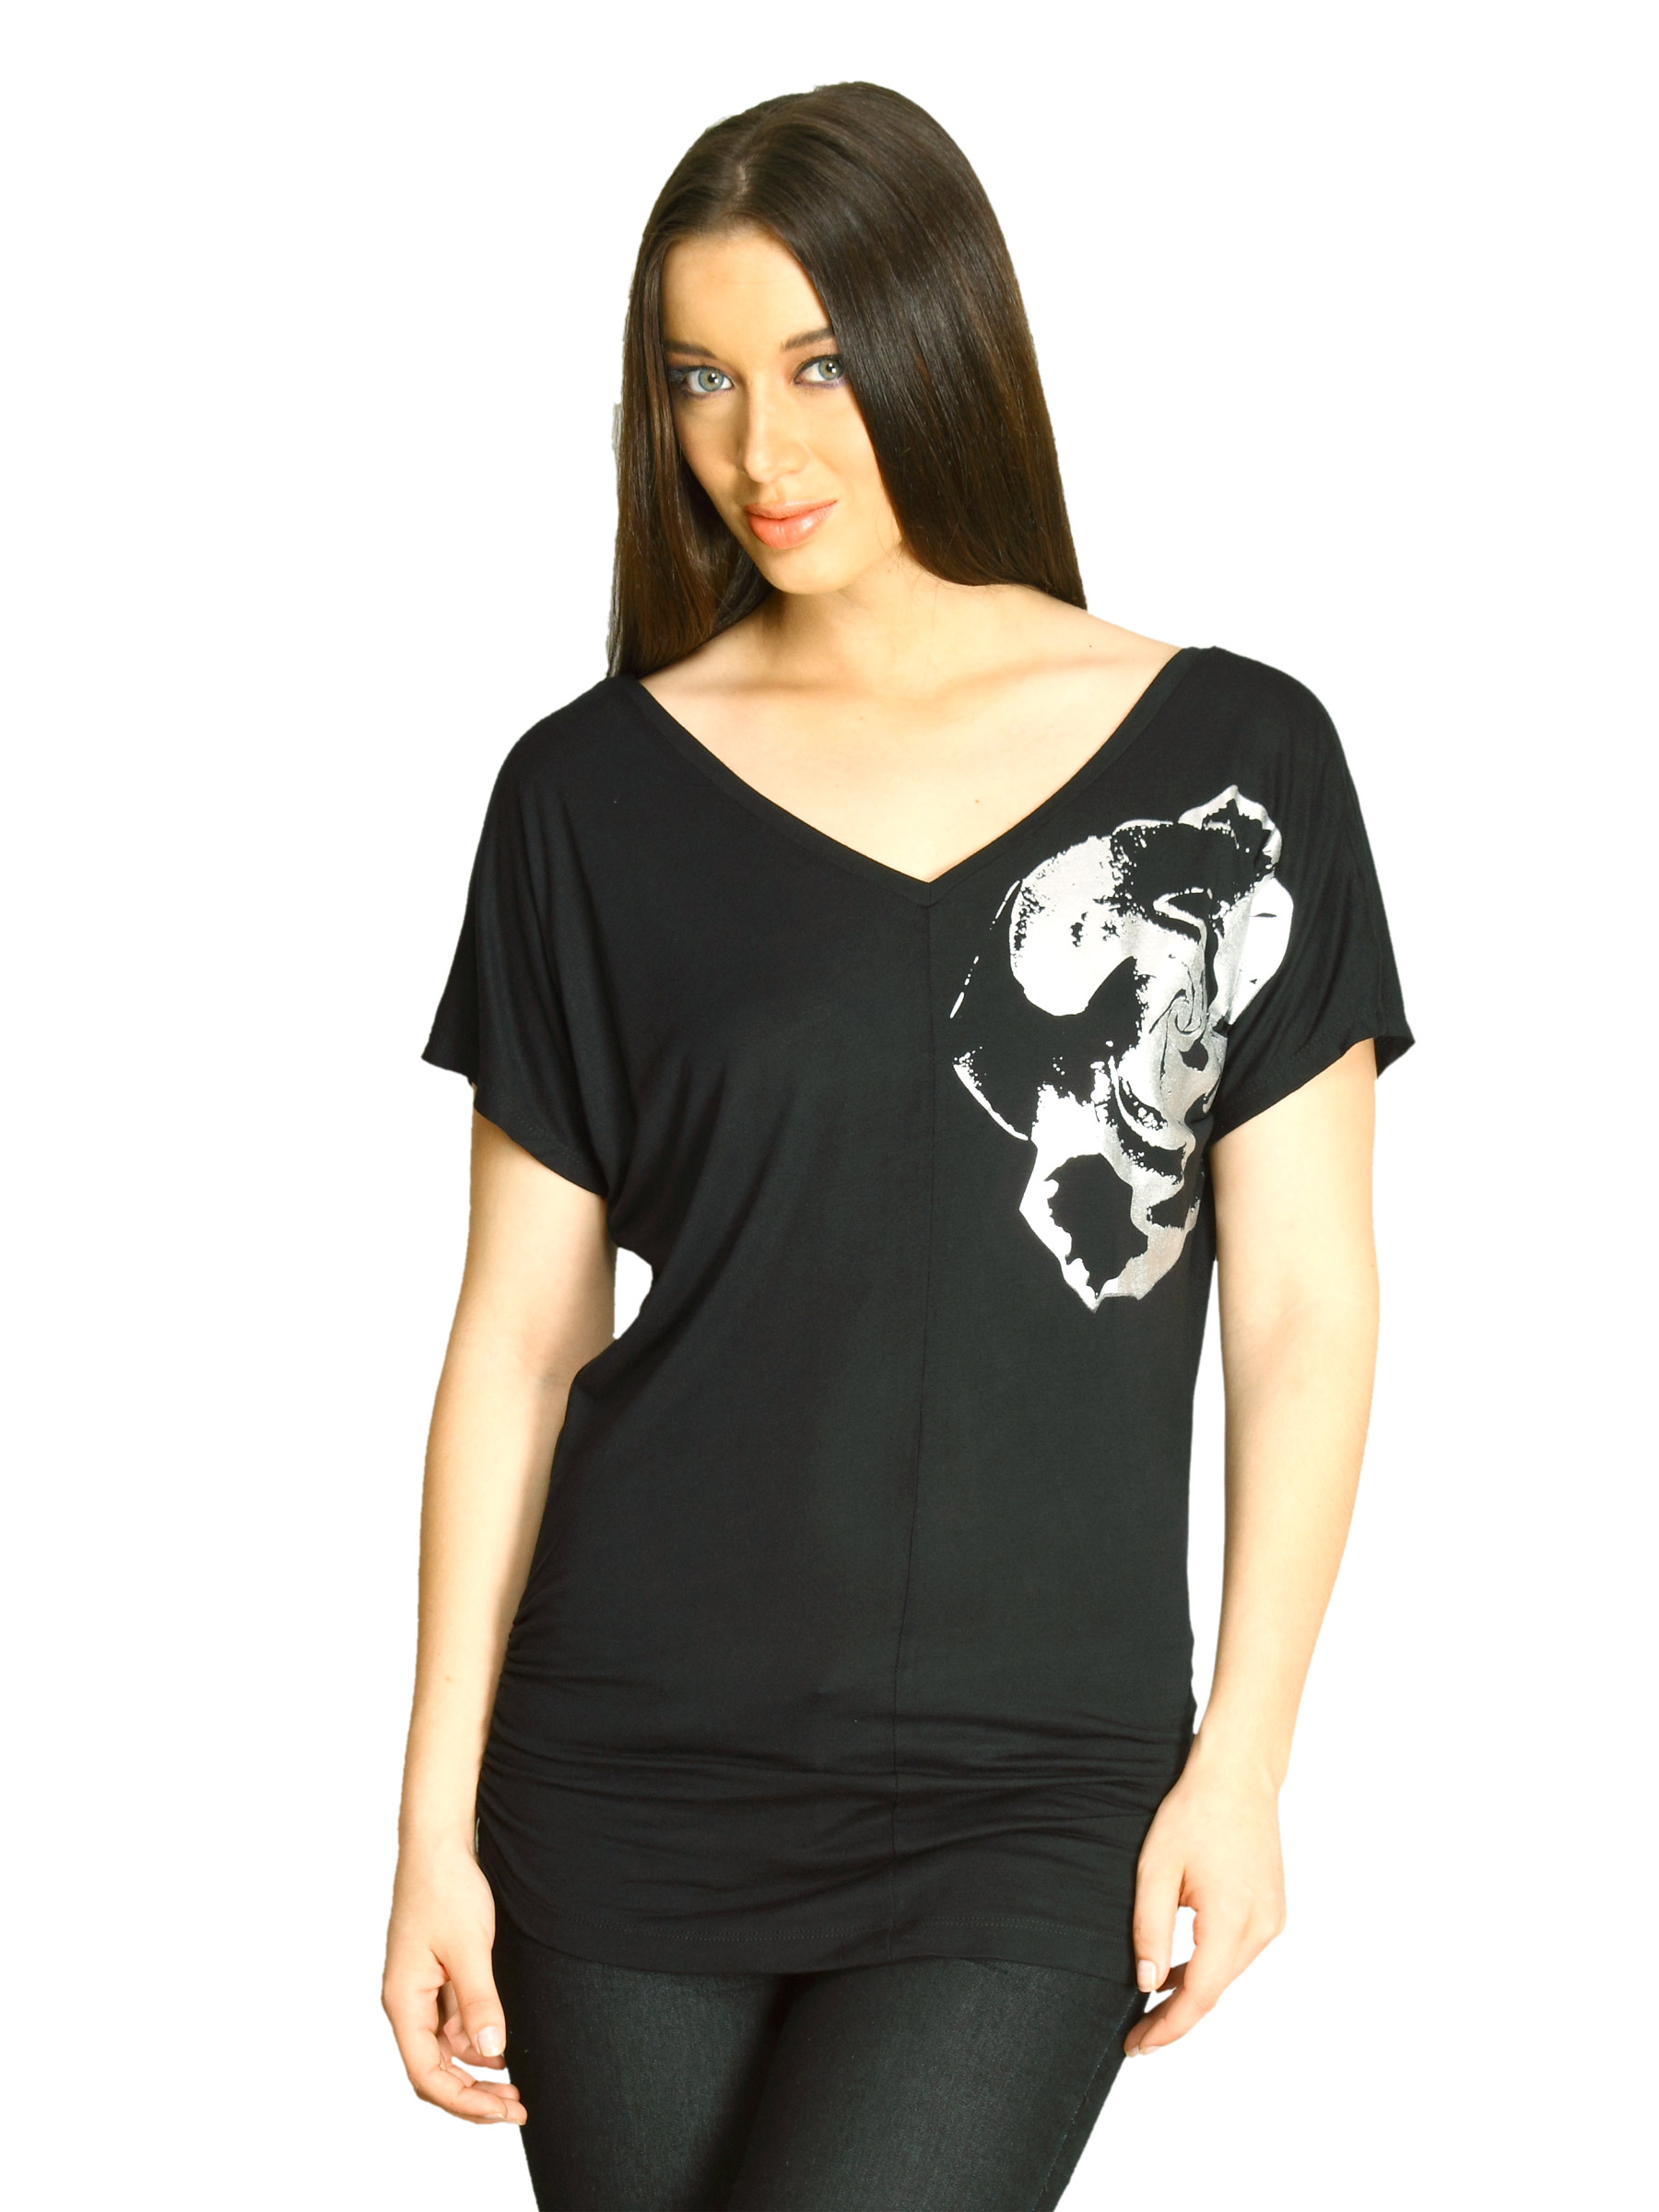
Jealous 21 Women Jealous Gale Coral Top Grey Tops
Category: Apparel / Topwear / Tops
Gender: Women
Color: Grey
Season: Fall 2011
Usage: Casual